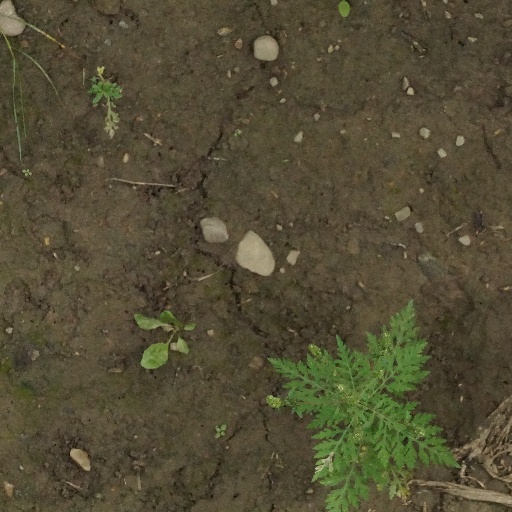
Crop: maize; corn